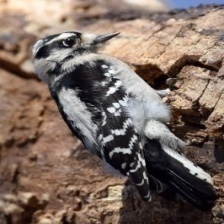
Species: DOWNY WOODPECKER
Scientific name: PICOIDES PUBESCENS